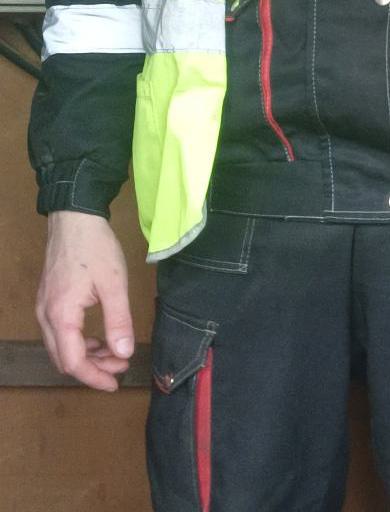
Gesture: no_gesture